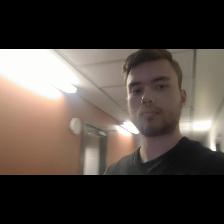
Label: Human